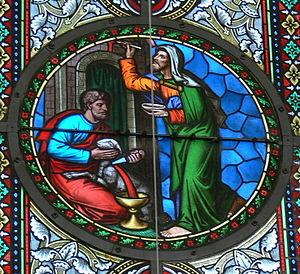
Pessa'h est l’une des trois fêtes de pèlerinage du judaïsme prescrites par la Bible hébraïque, au cours de laquelle on célèbre l’Exode hors d’Égypte et le début de la saison de la moisson de l’orge qui inaugure le cycle agricole annuel.